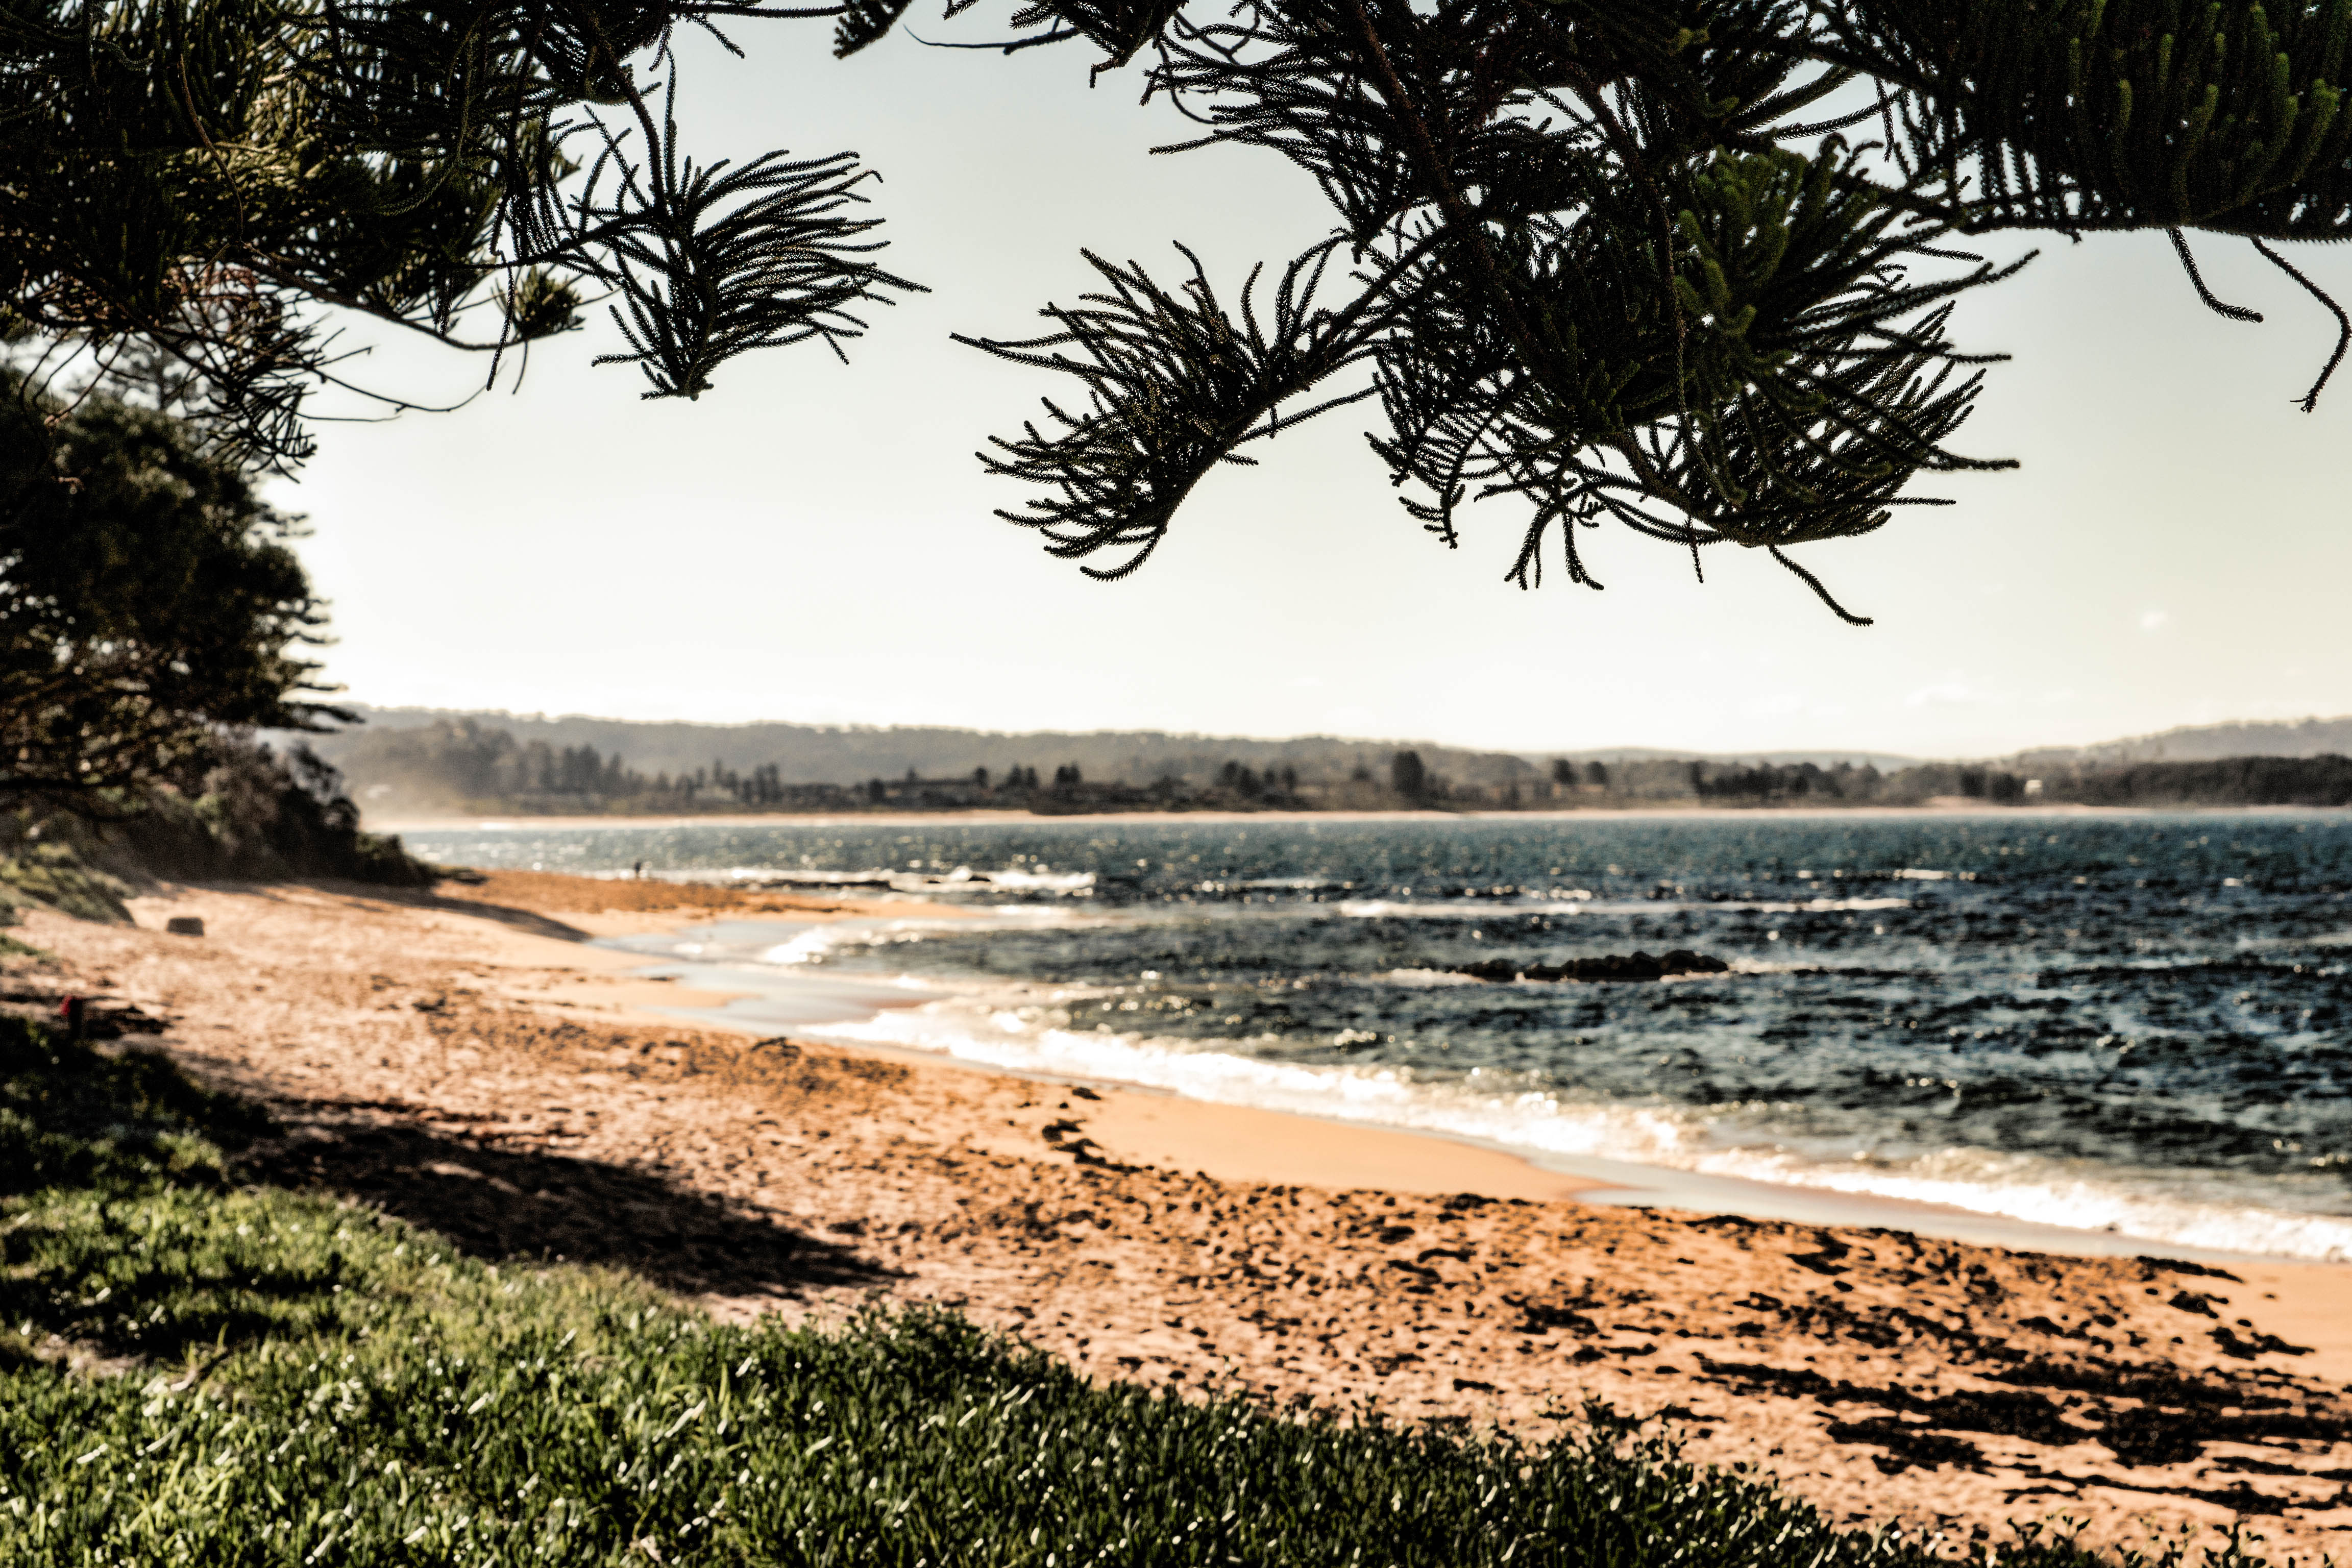
beach, landscape, sea, coast, tree, water, nature, ocean, sunlight, morning, shore, wave, lake, body of water, atmospheric phenomenon